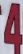
Number: 4